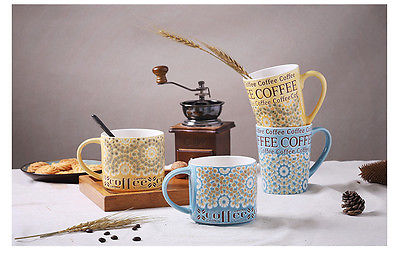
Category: mug